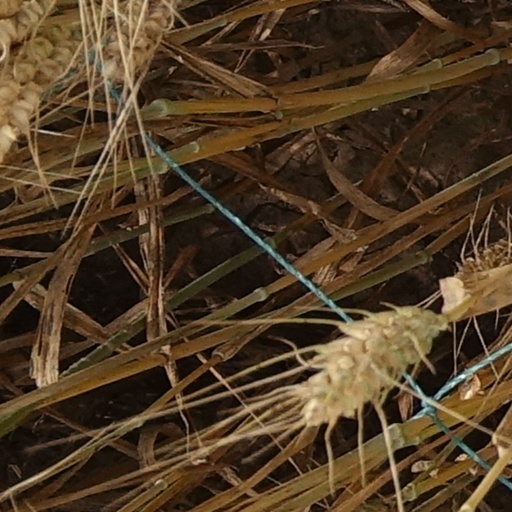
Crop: wheat